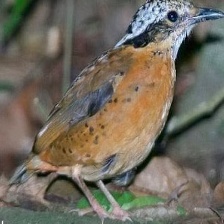
Species: EARED PITA
Scientific name: HYDRORNIS PHAYREI